Mhairi Black

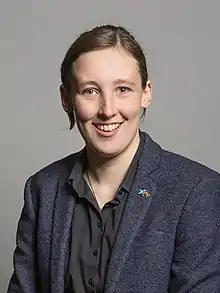
Official portrait, 2019

Mhairi Black (born 12 September 1994) is a Scottish politician who served as Deputy Leader of the Scottish National Party (SNP) in the House of Commons from 2022 to 2024, and as a Member of Parliament for Paisley and Renfrewshire South from 2015 to 2024.